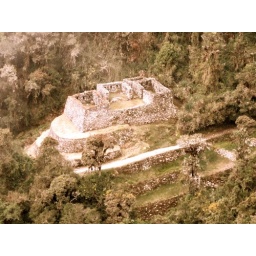
Inca ruins in the cloud forest